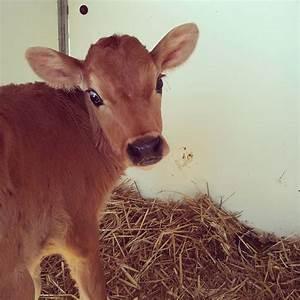
cow